Louis-Victor-Emile Bougaud

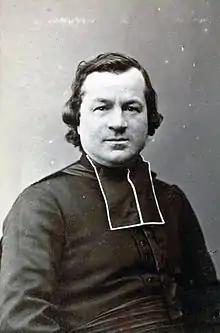
Émile Bougaud

Émile Bougaud, born Edme Louis Victor Bougaud (b. at Dijon, 25 February 1823, d. at Laval, 7 November 1888) was French, known as a writer and preacher. He became Bishop of Laval.